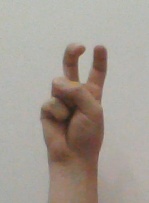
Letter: toot